Sha phaley
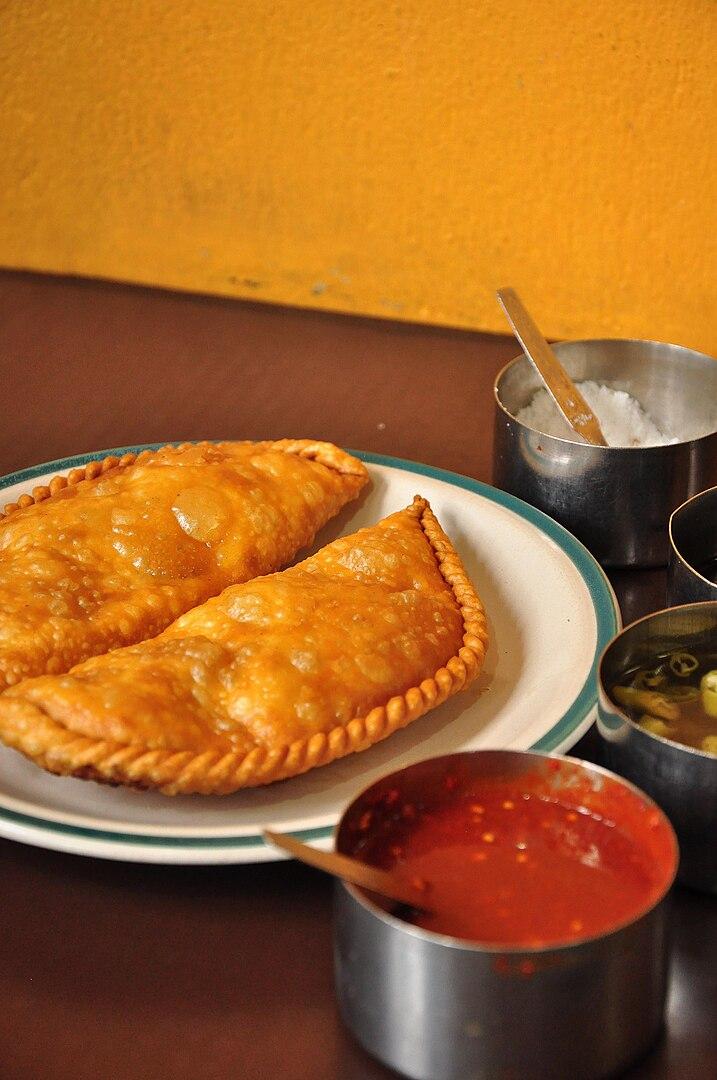
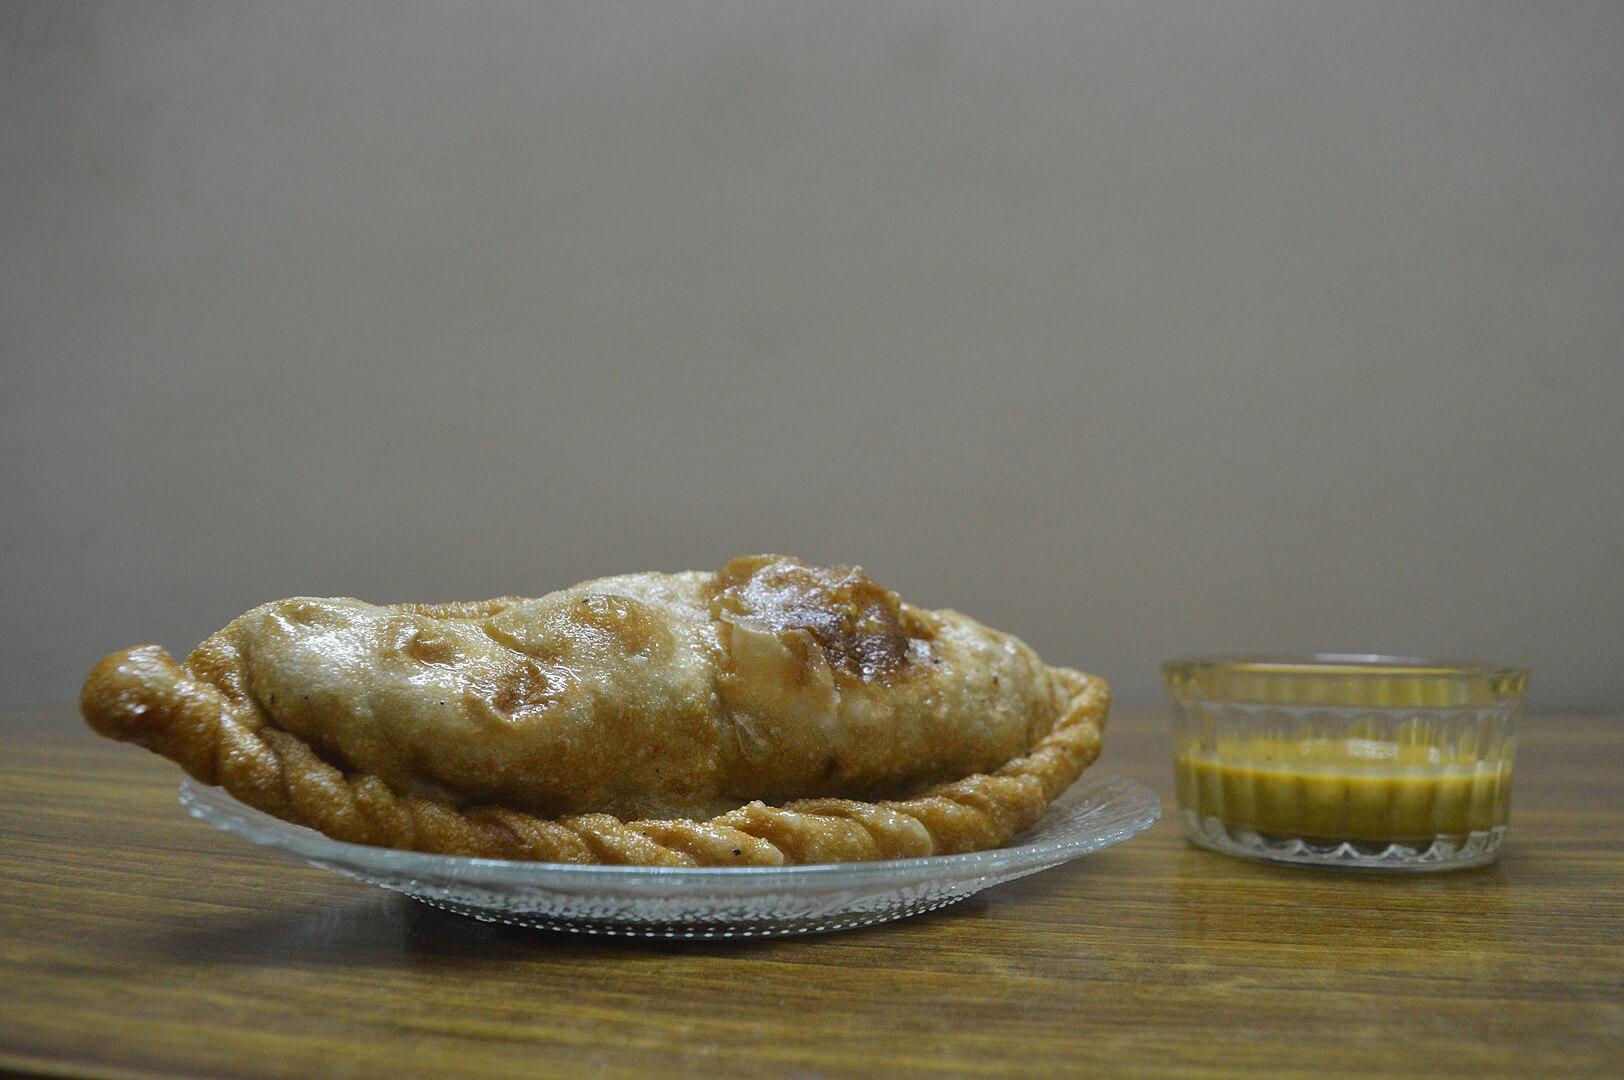
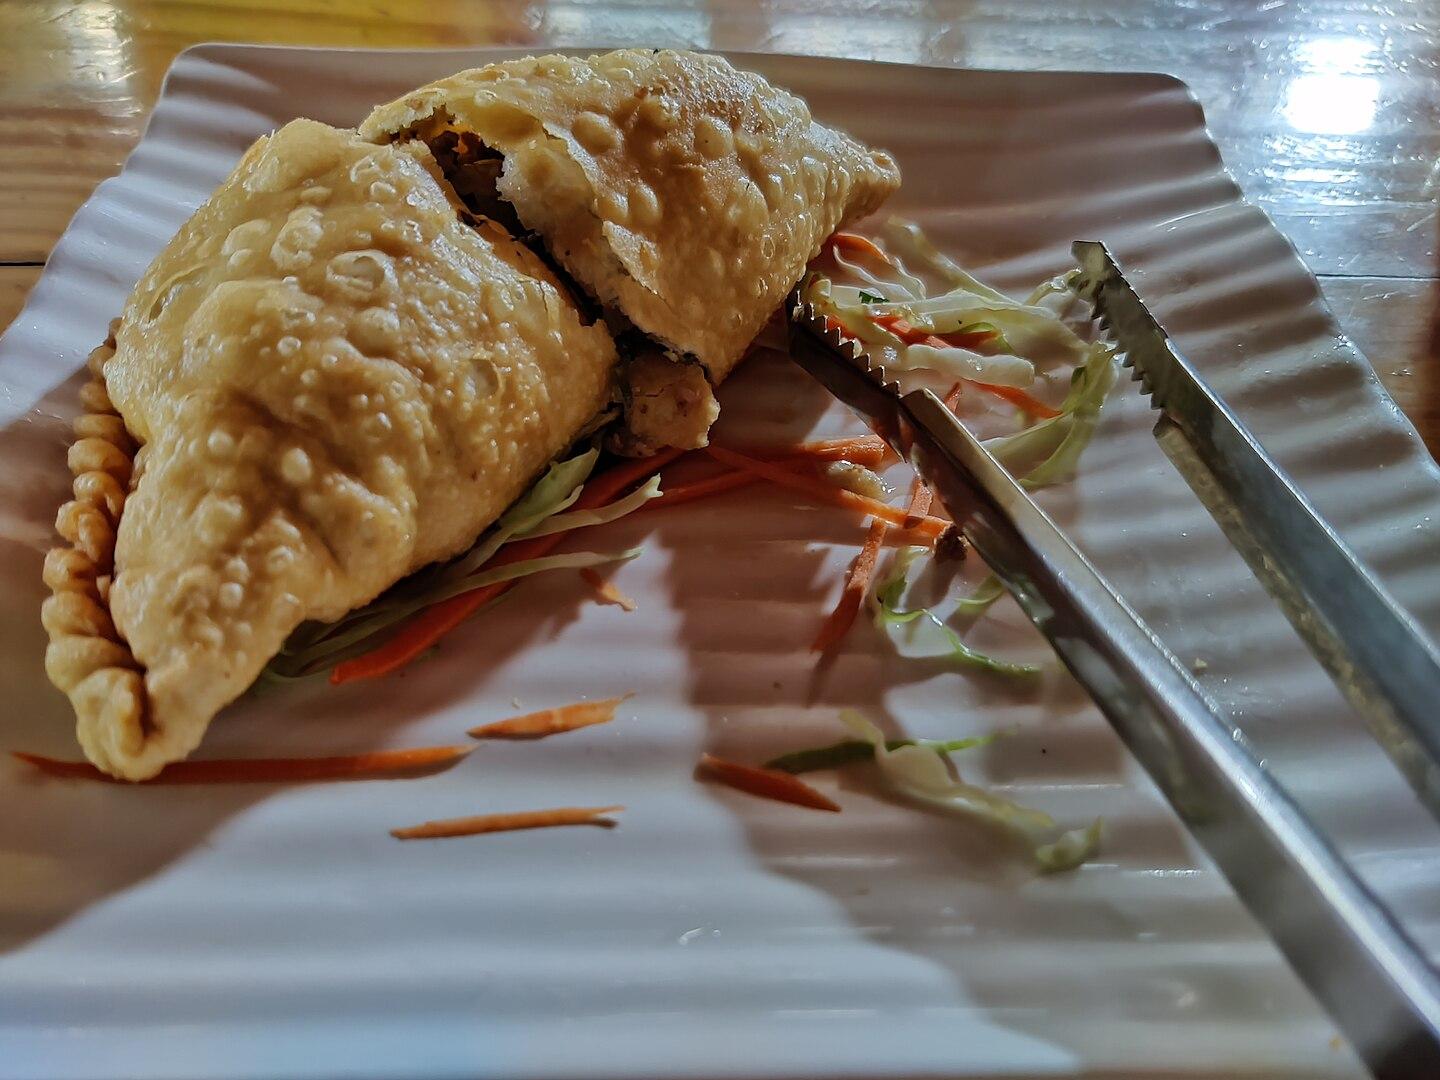
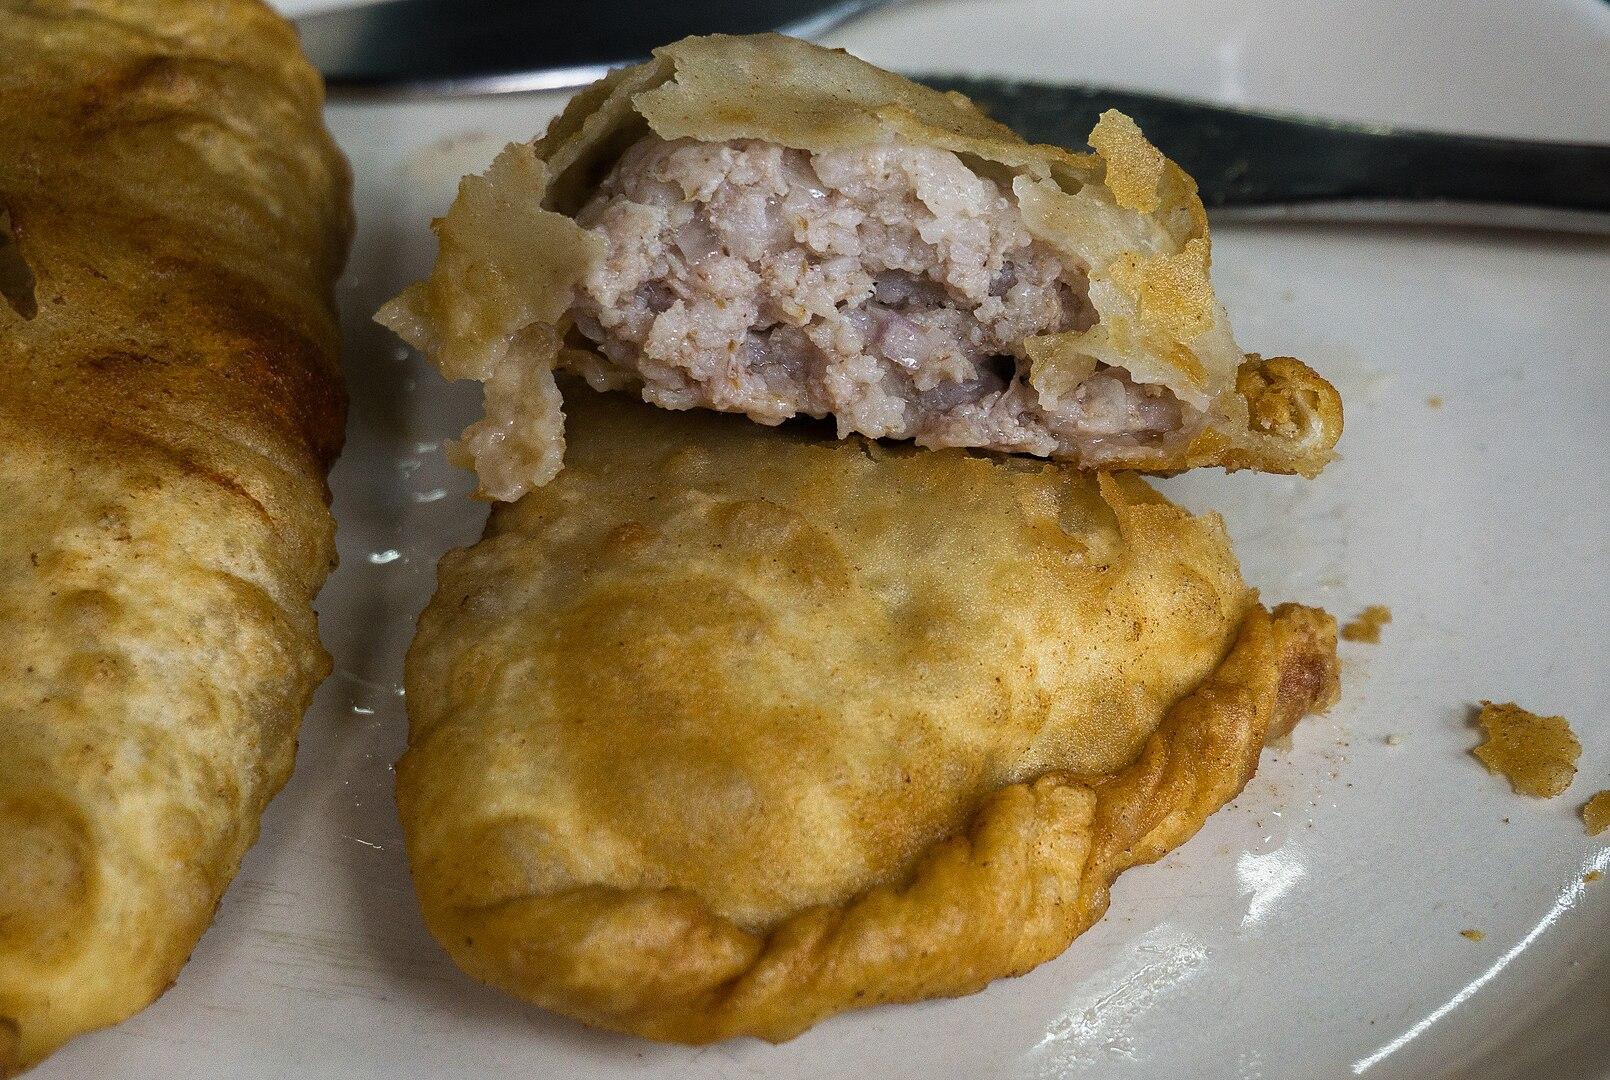
Also known as:
ko - Korean: 샤 발레
ne - Nepali: शा फाले
Category: bread (stuffed bread)
Cuisine: Tibetan
Associated cuisines: Tibetan
Area: Tibet
Countries: Bhutan, China, India, Nepal, Pakistan
Region: Southern Asia, Eastern Asia, , ,
The dish consists of bread stuffed with seasoned meat and cabbage, which is then fashioned into semi-circular or circular shapes and which according to regional variations is either deep fried or pan fried like pot stickers.